Wakad

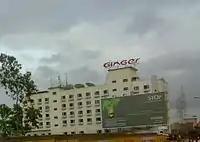
Ginger Hotel in Wakad

The phenomenal growth of Wakad can be attributed to the upcoming of the Infotech and Biotechnology park at Hinjawadi close to the Pune-Mumbai Expressway (west). In the last four years, the Pimpri Chinchwad municipal corporation has granted the maximum number of building permissions for projects in the area to Wakad and its surrounding areas. As a result, it is seen as a new hotbed of real estate growth in Pune. It is also close to three Bus Rapid Transit (BRT) routes, namely Nashik Phata-Wakad, Aundh-Ravet and Kalewadi phata-Dehu Alandi road. Towards the east is Pimple Nilakh, Pimple Saudagar and Aundh, towards the south is the Mula River, Baner, Pashan and Balewadi Shree Shiv Chhatrapati Sports Complex and towards the north is Thergaon, Akurdi, Chinchwad and Ravet. Wakad is all set to get Phoenix Market City in next few years.